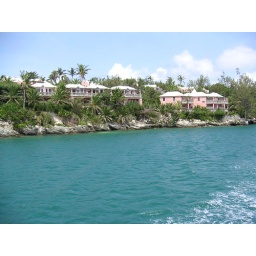
Saw these colorful pink buildings somewhere in Bermuda as we made stops on the ferry from Hamilton to Dockyard.